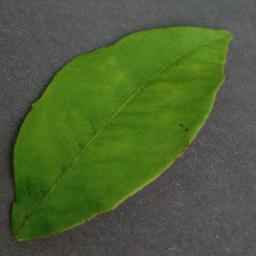
Label: Orange___Haunglongbing_(Citrus_greening)